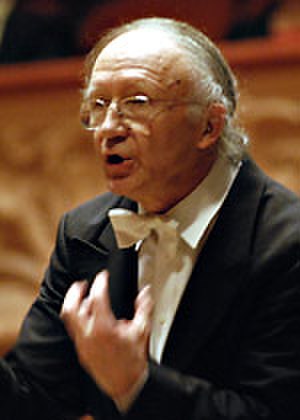
Heinz Holliger
Heinz Holliger er en schweizisk oboist, komponist og dirigent.